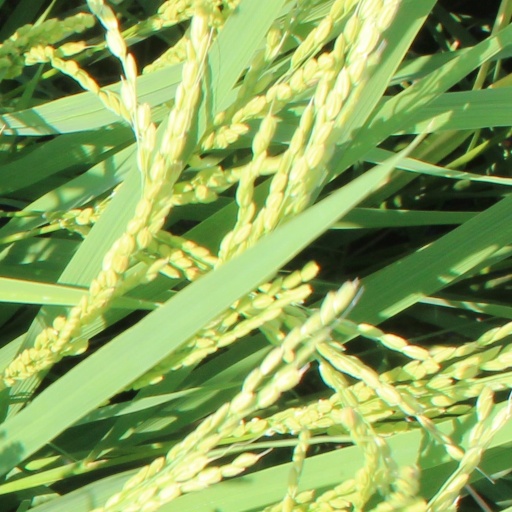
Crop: rice